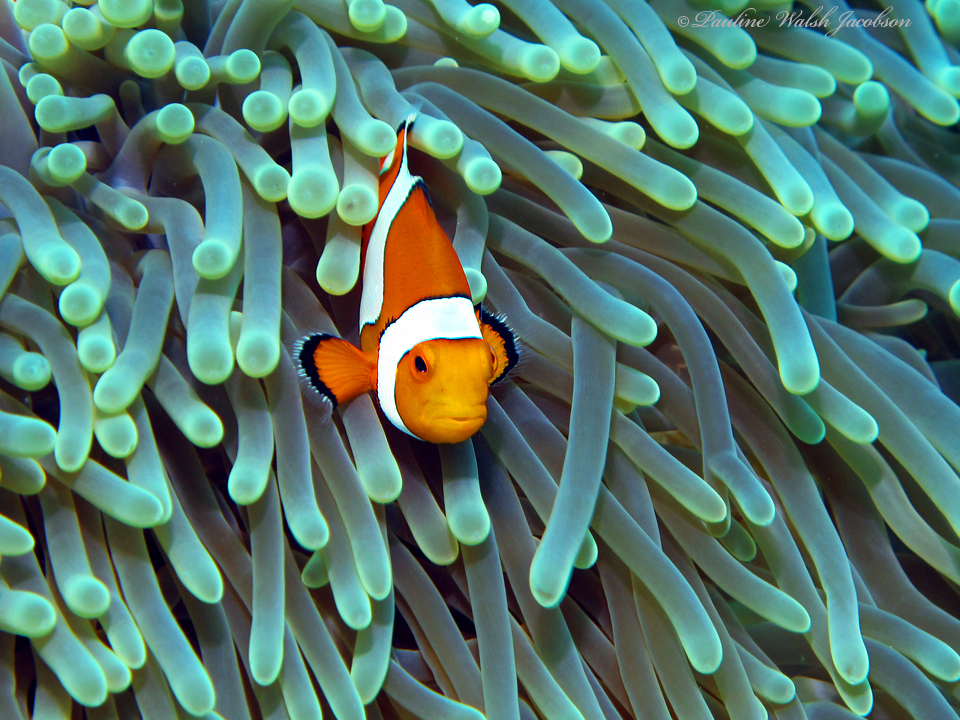
Amphiprion ocellaris (Ocellaris Anemonefish)